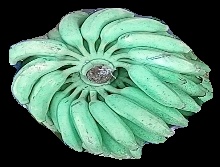
Variety: elakki-bale
Grade: grade1